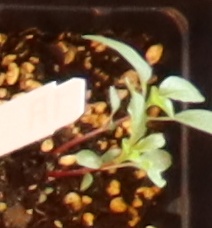
Label: Waterhemp